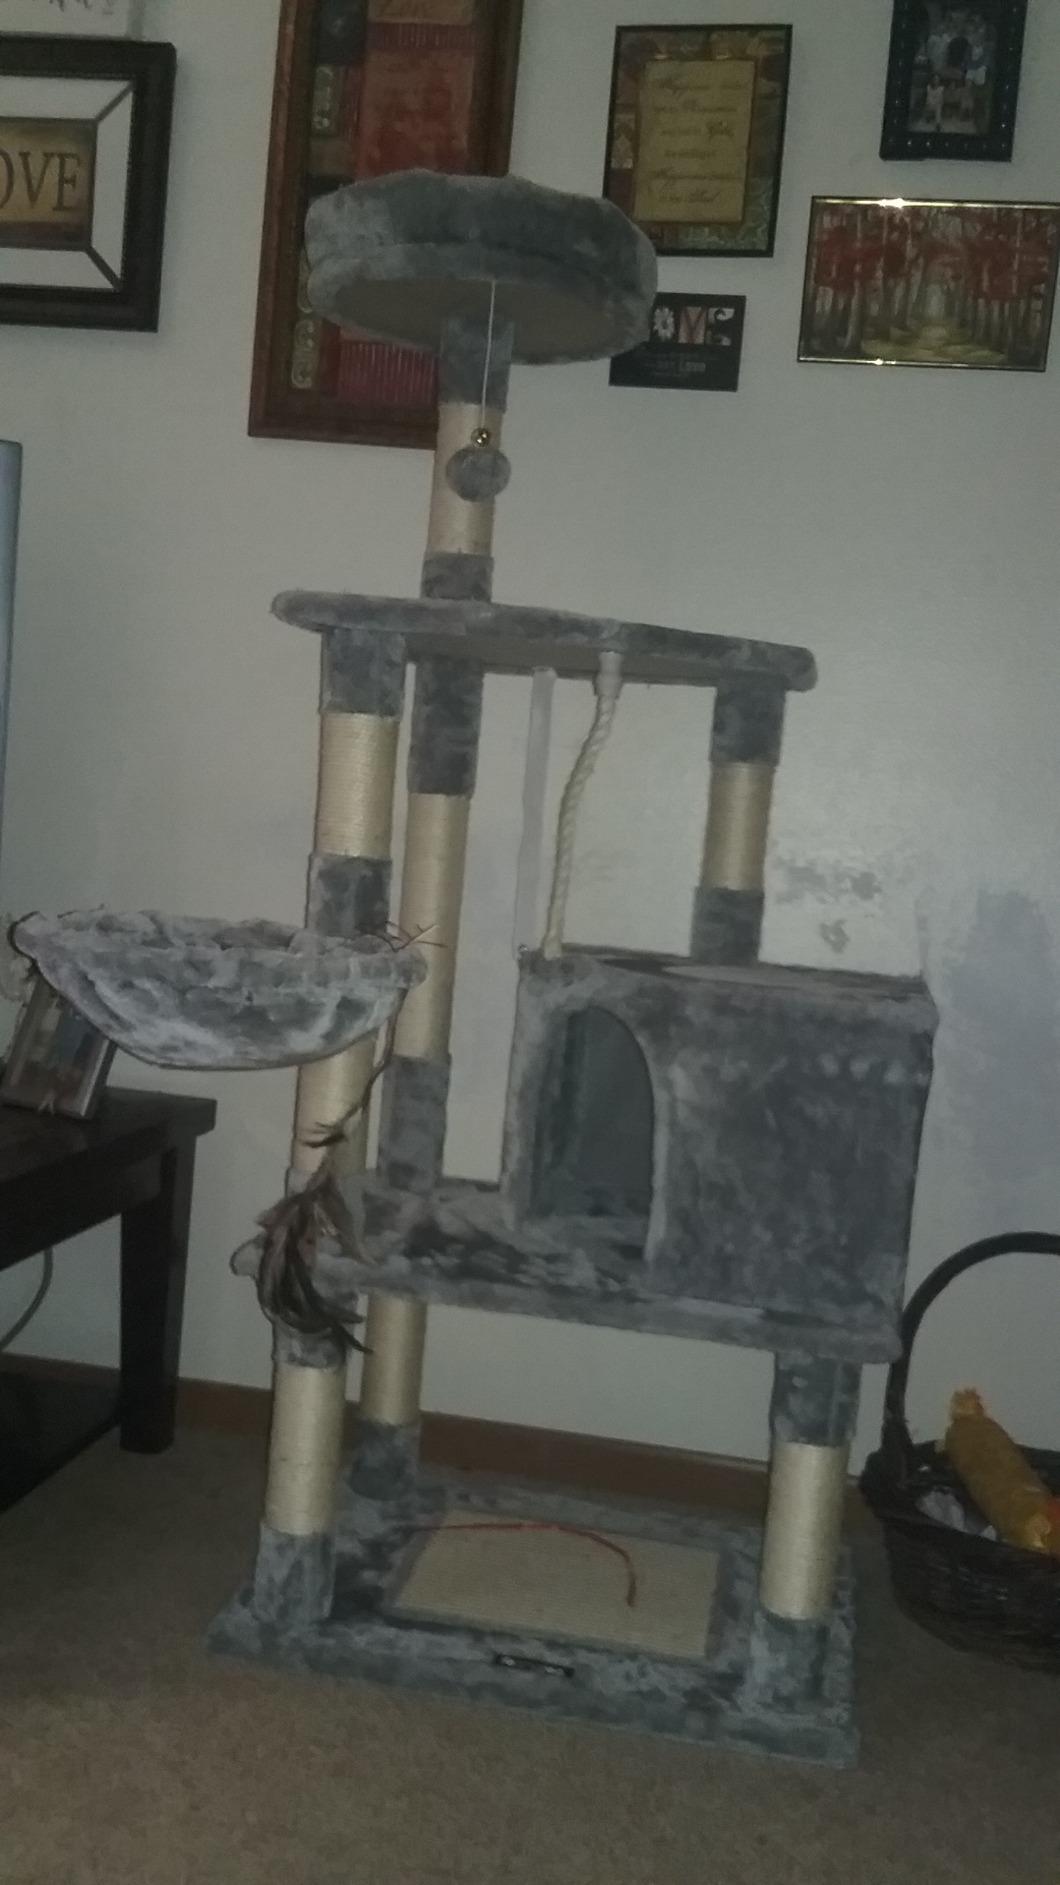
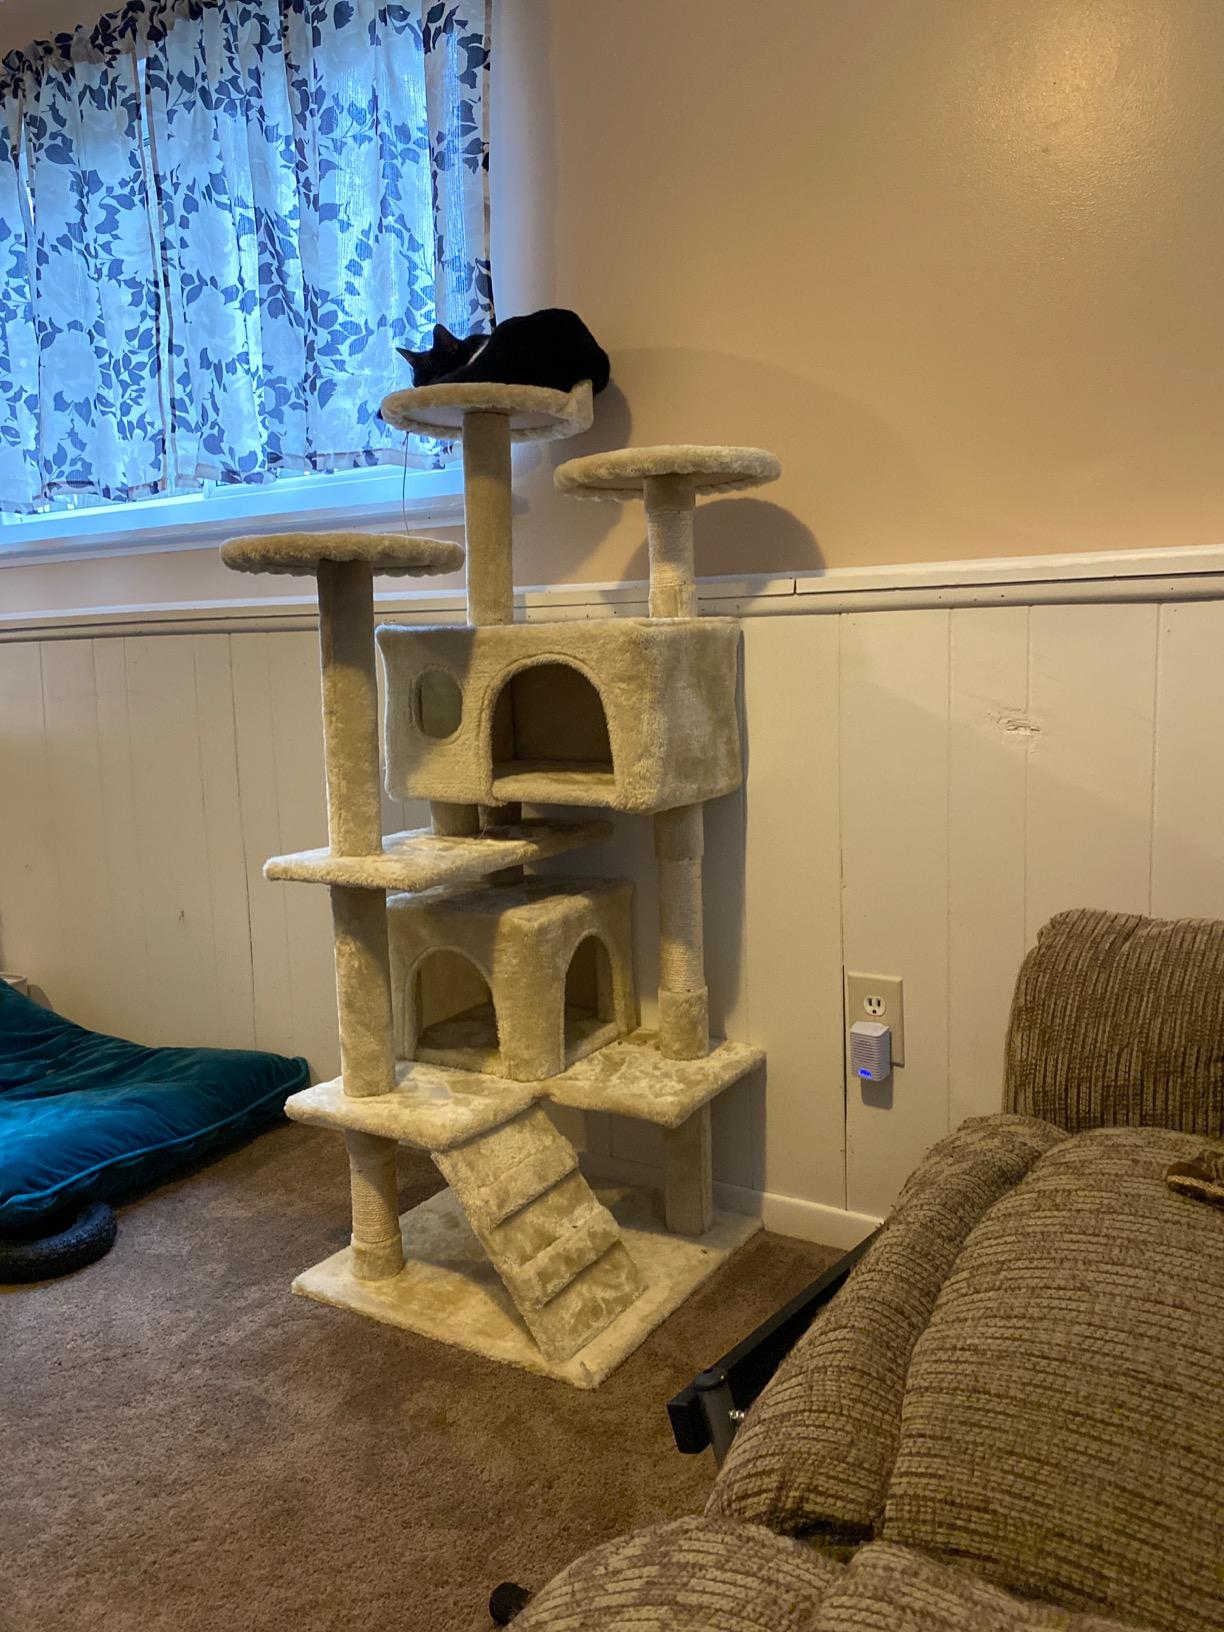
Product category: items_cat tree
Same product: no